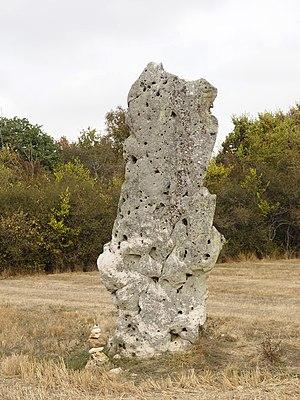
Menhir dénommé Grande Pierre ou Pierre de Minuit (source
La liste des monuments historiques du Loiret recense les monuments historiques situés dans le département français du Loiret.